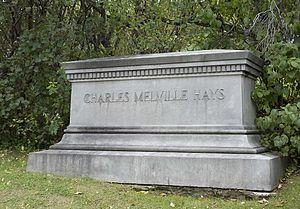
La pierre tombale du président du Grand Tronc Charles Melville Hays au cimetière Mont-Royal à Montréal, Québec
Cet article recense les lieux patrimoniaux de Montréal inscrit au répertoire des lieux patrimoniaux du Canada, qu'ils soient de niveau provincial, fédéral ou municipal.